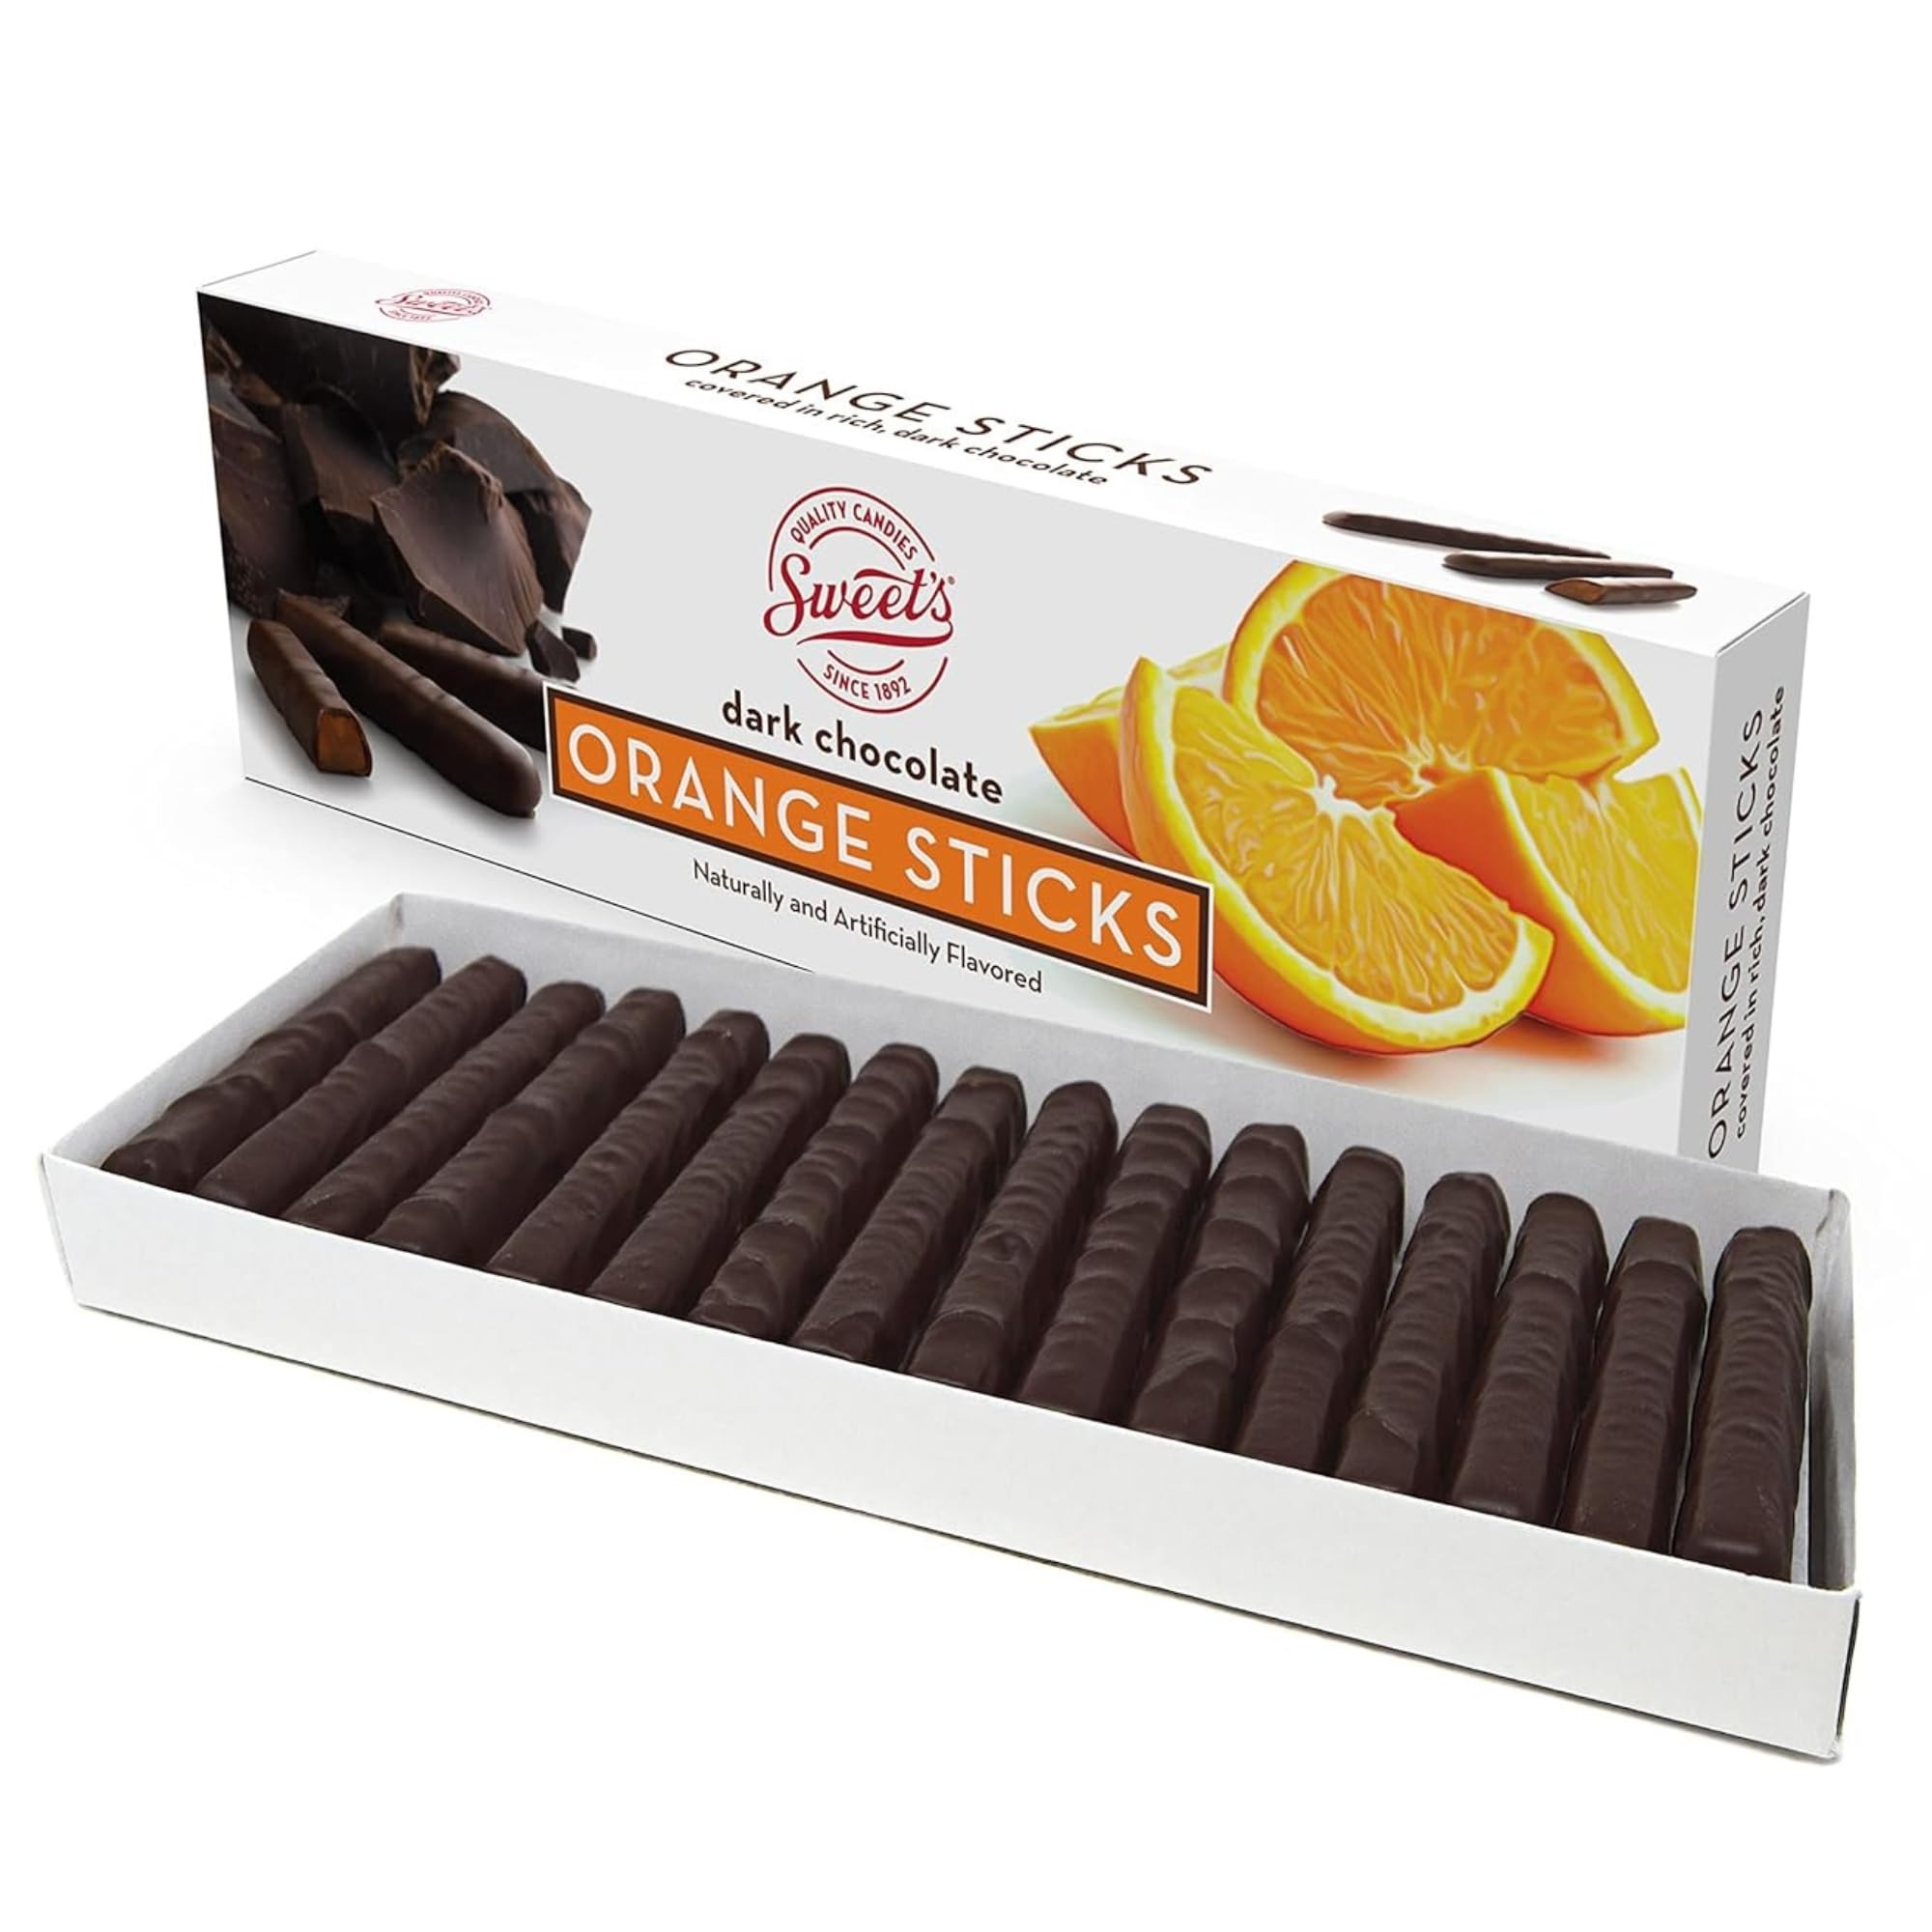
Item Name: Sweets Dark Chocolate Orange Sticks, 10.5oz Box
Bullet Point 1: Sweet's Gourmet Dark Chocolate Orange Sticks
Bullet Point 2: 10.5oz Box
Bullet Point 3: Naturally Flavored. Orange Jelly Centers with Dark Chocolate. Orange Chocolate Candy.
Product Description: Milk Chocolate
Value: 10.5
Unit: Ounce

Price: 10.595